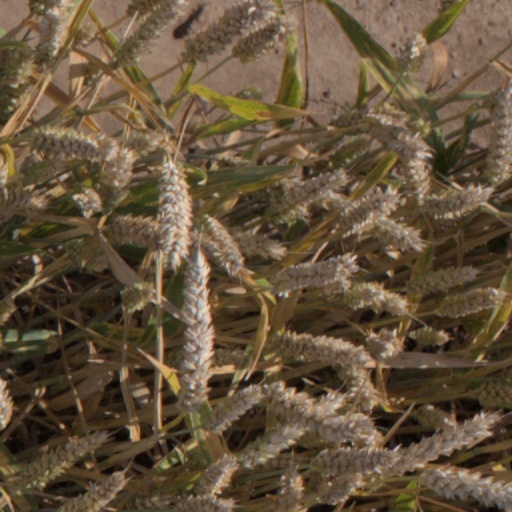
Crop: wheat